Sistan

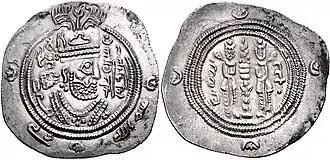
Coin issued by Ubayd Allah ibn Abi Bakra, governor of Sijistan, at the time of the fifth Umayyad caliph Abd al-Malik ibn Marwan (647–705 CE). Dated AH 65-86 / 685-705 CE.

In prehistoric times, the Jiroft Civilization covered parts of Sistan and Kerman Province (possibly as early as the 3rd millennium BC). It is best known from excavations of the archaeological site of Shahr-e Sukhteh, a massive third millennium BC city. Other smaller sites have been identified in the region in surveys by American archaeologists Walter Fairservis and George Dales. The archaeological site of Nad-i Ali, located in the historical region of Sistan in present-day southwestern Afghanistan, has been identified as dating back to the Bronze Age, featuring a monumental platform as described by Besenval and Francfort (1994).